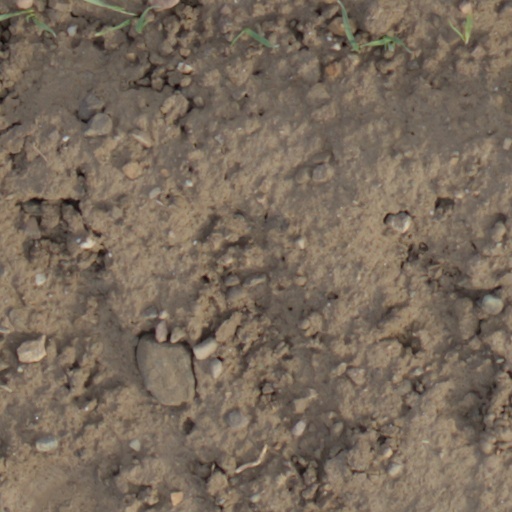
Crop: wheat